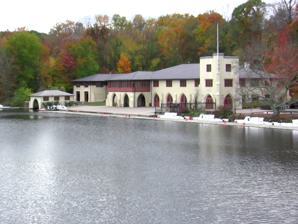
Building: Shea Rowing Center
Country: United States of America
Year built: 2000
The C. Bernard Shea Rowing Center at Princeton University The C. Bernard Shea Rowing Center is the boathouse for the Princeton University rowing programs.  Located on Lake Carnegie in Princeton, New Jersey , the center consists of the Class of 1887 Boathouse and the Richard Ottesen Prentke ‘67 Training Center.  The Shea Center was dedicated on October 7, 2000. History Rowing began at Princeton in 1870 with a half-dozen undergraduates and two boats, which the students taught themselves to row on the Delaware and Raritan Canal . By 1874, the Princeton Boating Club had been formed and had obtained a wood-framed boathouse on the canal.  But by 1884, the canal had become so busy with steam-powered boat traffic that rowing was forced to cease.  Early in the 20th century, former coxswain Howard Russell Butler convinced Andrew Carnegie to create a lake at Princeton.  When some lakeside property owners demanded to sell their entire farms, Carnegie balked at providing full financing, Butler and a group of eleven other alumni generously stepped in and purchased over a hundred acres of land, 89 of which were then given to the University.  Other alumni gave hundreds of acres of land to the University at the same time.  The lake was finally completed in 1906. With a fine body of water on which to compete, rowing began again in 1911. In 1913, the Class of 1887 Boathouse was donated to the University on the occasion of the 25th reunion of the Class; they had been the last class to row on the Canal.  The 22,000-square-foot (2,000 m 2 ) structure initially accommodated only 3 full eights of heavyweight oarsmen. As Princeton added new rowing programs, the building housed heavyweight, lightweight, women’s and lightweight women’s crew programs.  There were a number of piecemeal modifications over the years to accommodate the additional athletes, leaving a building that was maze-like and confusing. By 1997, the boathouse was serving more than 160 athletes on a daily basis, and was packed beyond overflowing.  Additionally, the building was falling into disrepair.  Indeed, a 1996 meeting of the Princeton University Rowing Association (PURA) was punctuated by a window falling out. Subsequent to this meeting, PURA president Dick Prentke ‘67 initiated the effort to work with University to pursue a full-scale renovation and addition. PURA turned to architect and former lightweight rower Jeff Peterson ’84 to explore initial concepts for the project.  Peterson's firm at that time, Architectural Resources Cambridge, was eventually hired to design the project. After the project, Peterson started Peterson Architects, a firm that focuses primarily on boathouses. PURA raised more than $8 million from over 1200 donors for the project, including a $4 million gift by Irene C. Shea in memory of her husband C. Bernard Shea ‘1916.  Mr. Shea had been a student when the 1887 Boathouse opened and was a fan of rowing and Princeton. Construction commenced in June 1999.  Crews were able to partially occupy the 1887 Boathouse for boat storage in the spring of 2000.  The project was completed in time for full occupancy in the fall of 2000. An unusually heavy rainfall in April 2007 caused the water level in Lake Carnegie to rise several feet, flooding Shea Rowing Center and suspending activities for several days. After the flood, the University engaged Peterson Architects to repair the facility and to mitigate potential damage from future floods. Design The C. Bernard Shea Rowing Center serves as a gateway to the Princeton Campus, the first visible buildings when approaching from the east. The center consists of the original Class of 1887 Boathouse (22,000 s.f.) and the Richard Ottesen Prentke Training Center (13,500 s.f.). To achieve architectural consistency, the newer Prentke Center reiterates the bay spacing, hipped roofs, and tripartite window configurations of the original building.  The tower of the 1887 Boathouse is the center's entry and focal point. On its second floor, it features a double-height sky-lit space with mahogany flooring, benches and wainscoting. A gallery extending to the west features historical photographs, overlooks the lake and provides access to shower and locker facilities. The gallery arrives at a grand open-timbered club room with lounge seating, trophy cases, and video facilities.  The Prentke Center includes two bays for small boats, and a moving-water rowing tank. In the tank, the broadly arched window evokes the arches of the Washington Street Bridge. The upper level contains three large workout spaces framed with heavy timber trusses. These rooms are finished with mahogany wainscot and athletic rubber flooring. Awards The Shea Rowing Center has won a number of architectural design awards, including a 2005 Boston Society of Architects Honor Award for Design and a 2001 Facility of Merit Award from Athletic Business Magazine. It was also recognized by Boathouse Finder as a building of outstanding “Architectural Achievement.” Notes